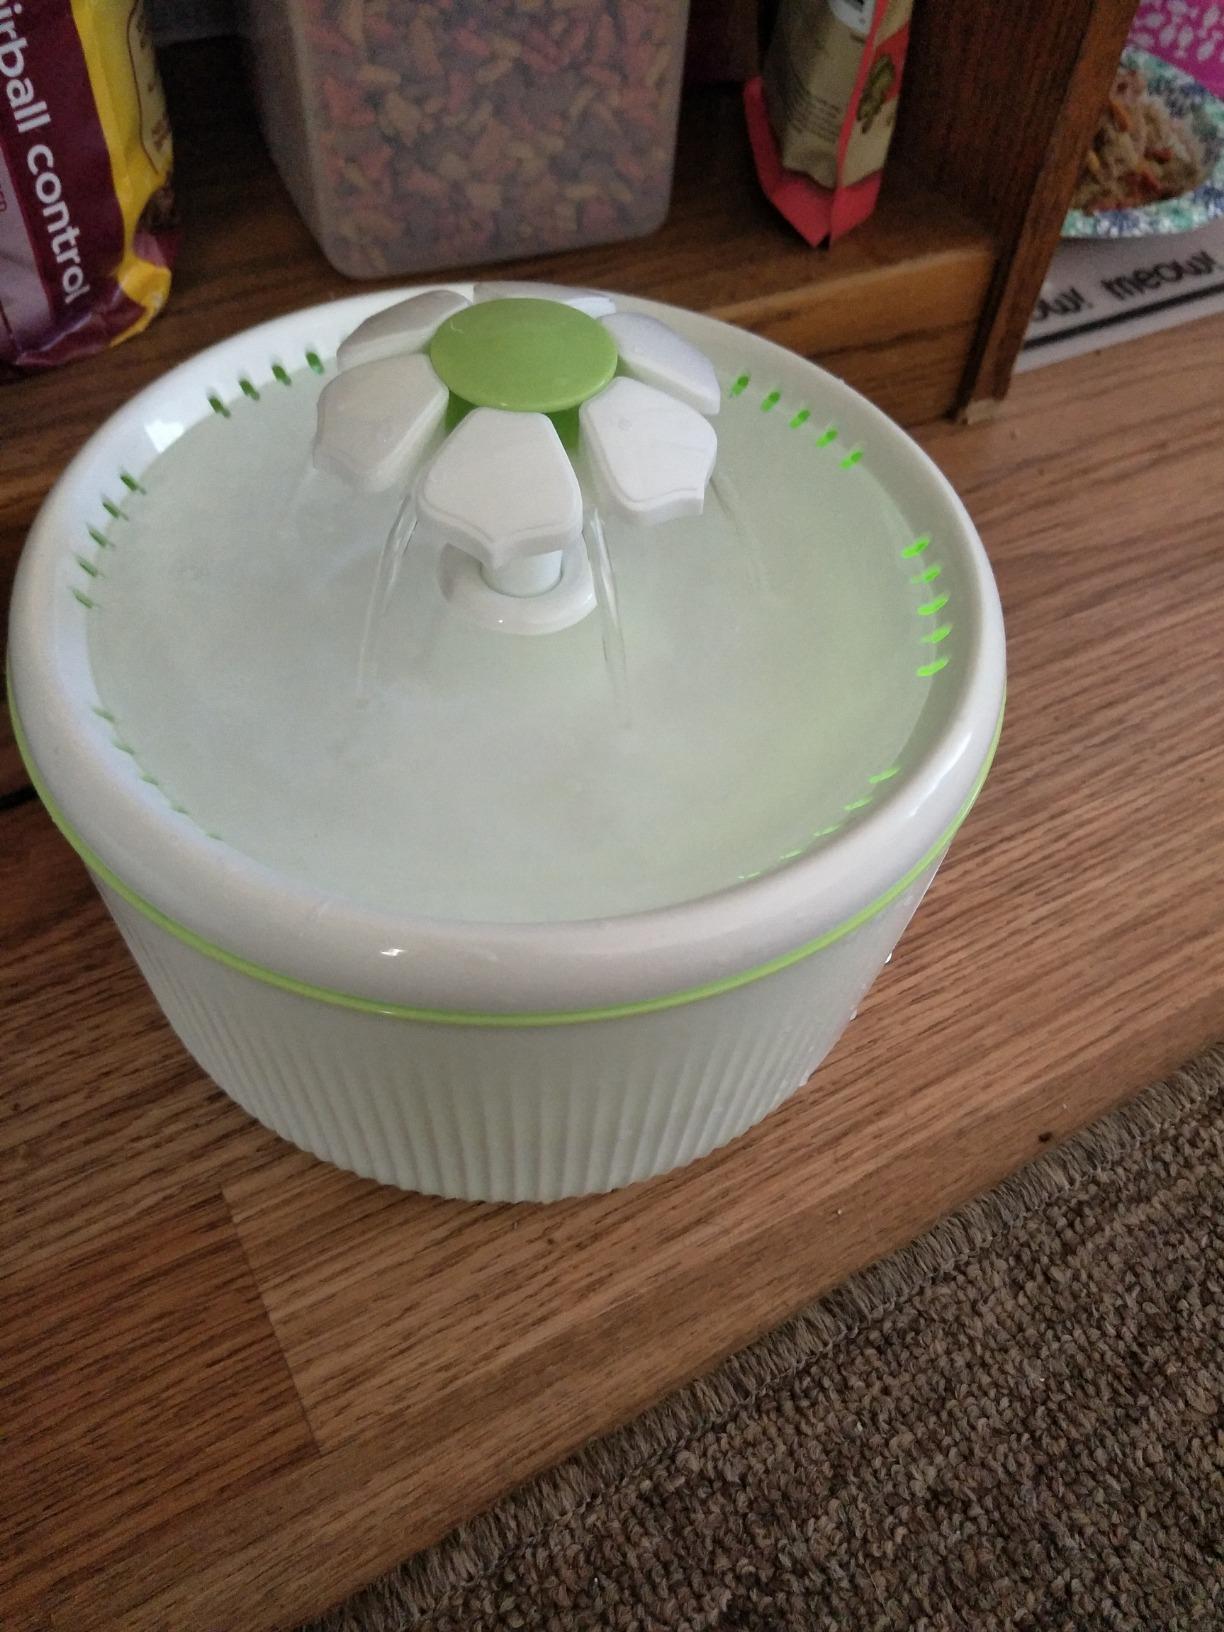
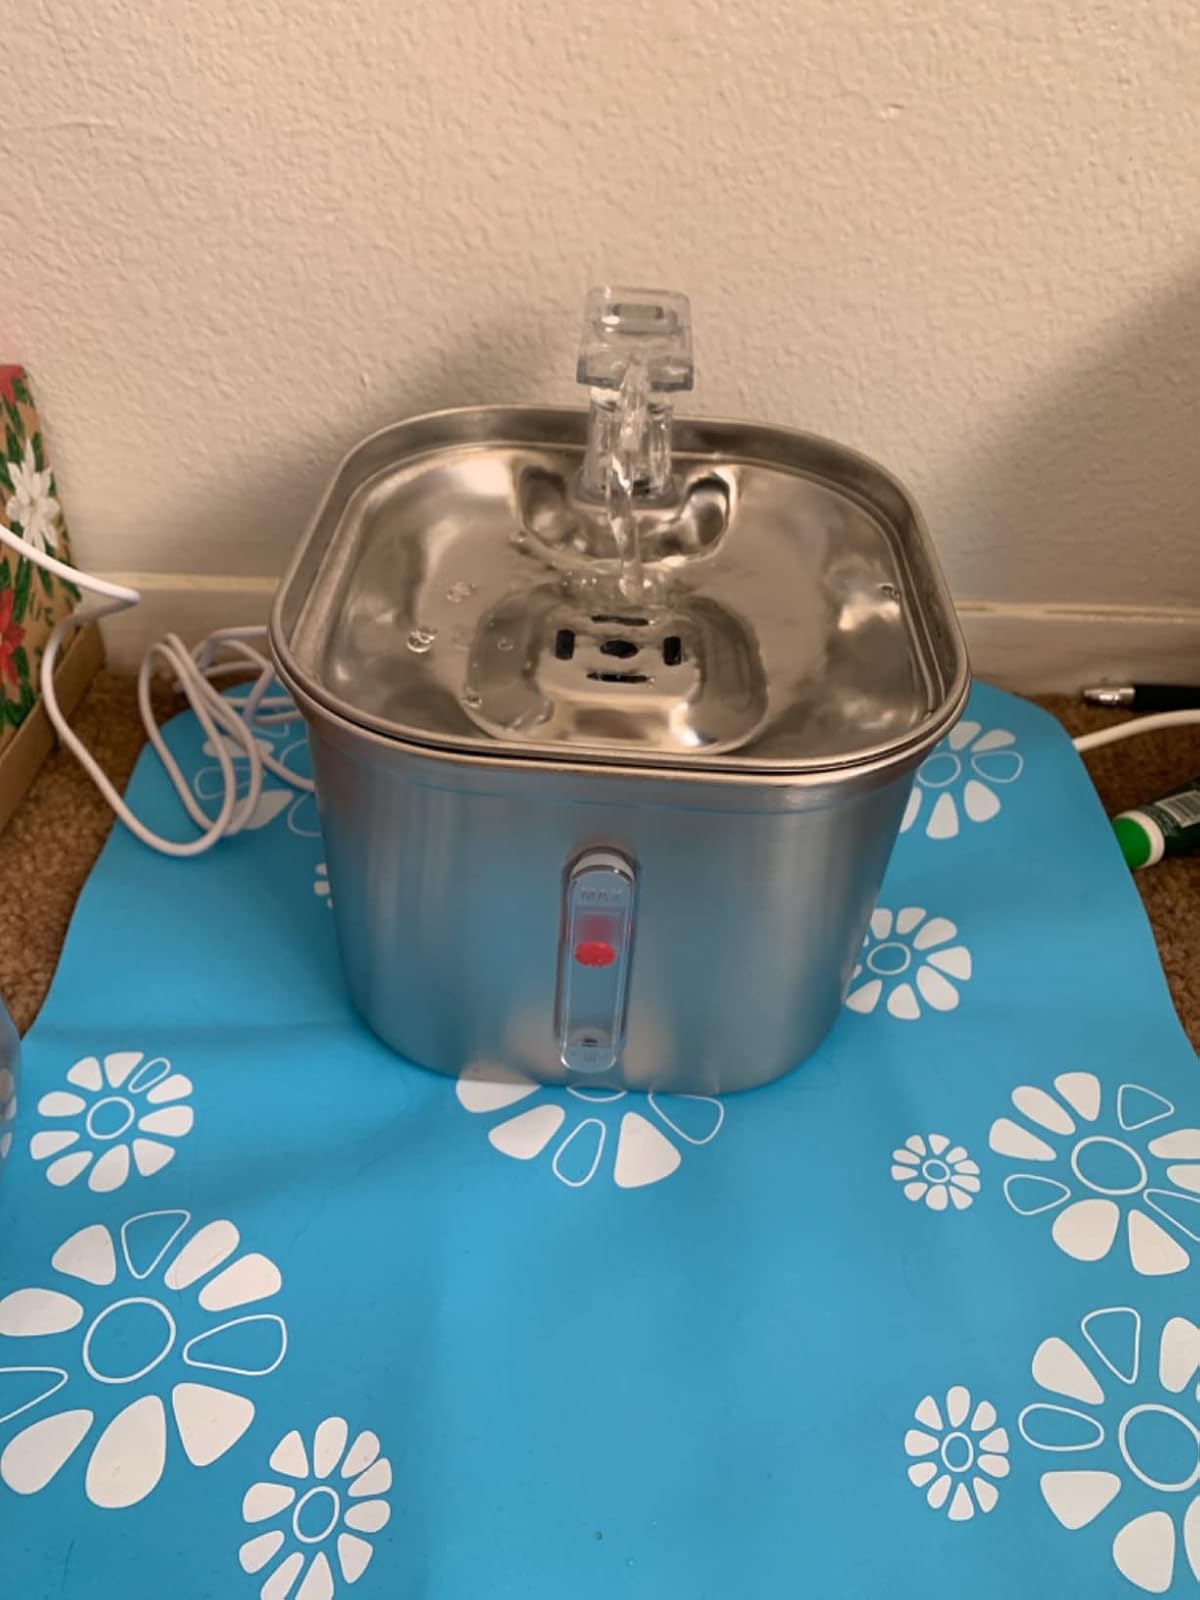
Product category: items_bowl
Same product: no